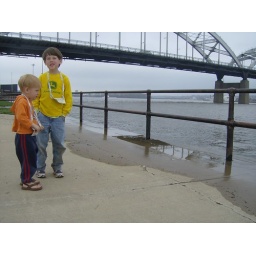
boys by the rising river